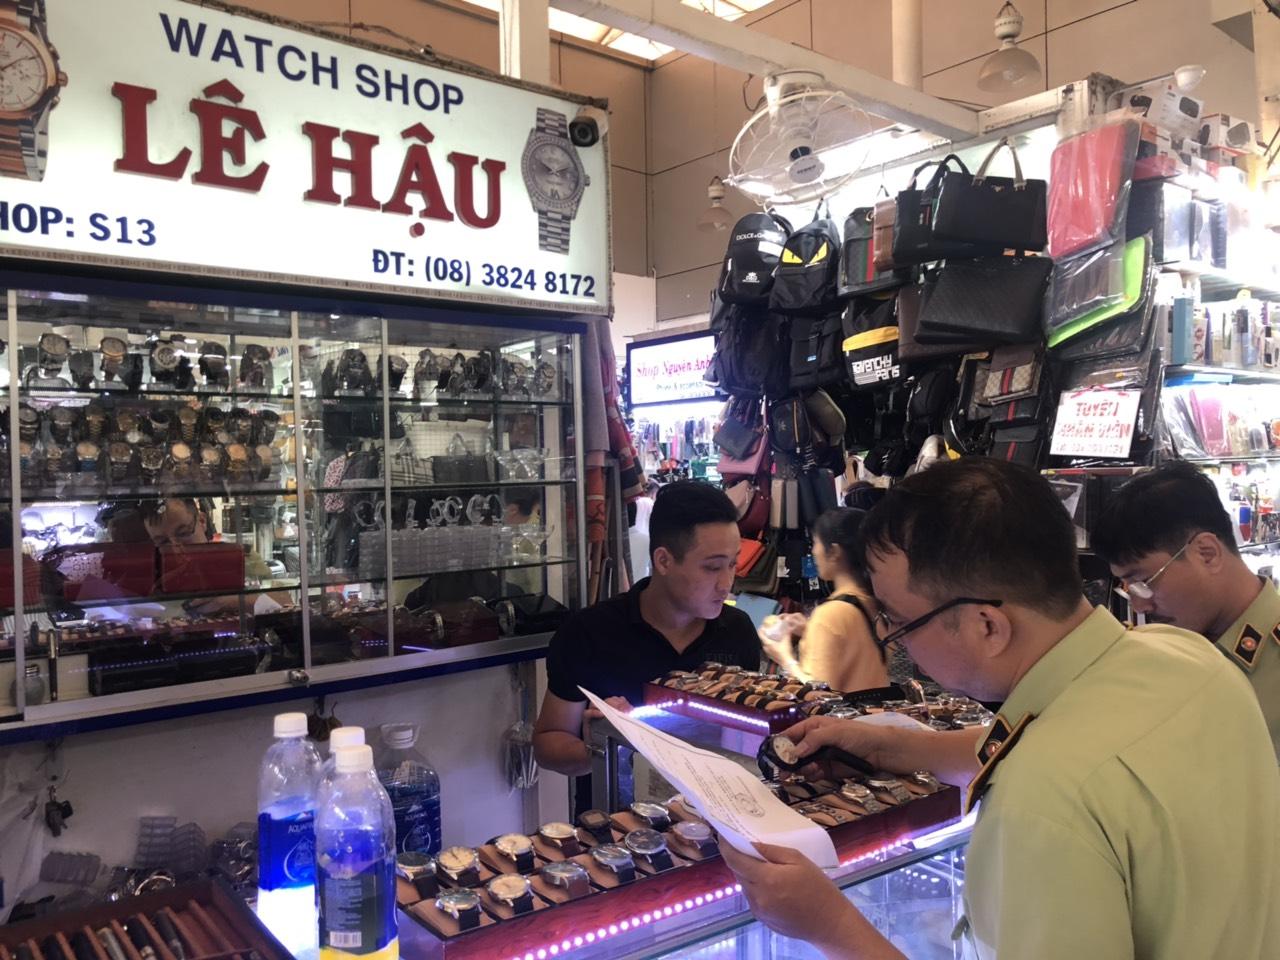
nhiều chiếc đồng hồ được trưng bày phía trước của quầy hàng